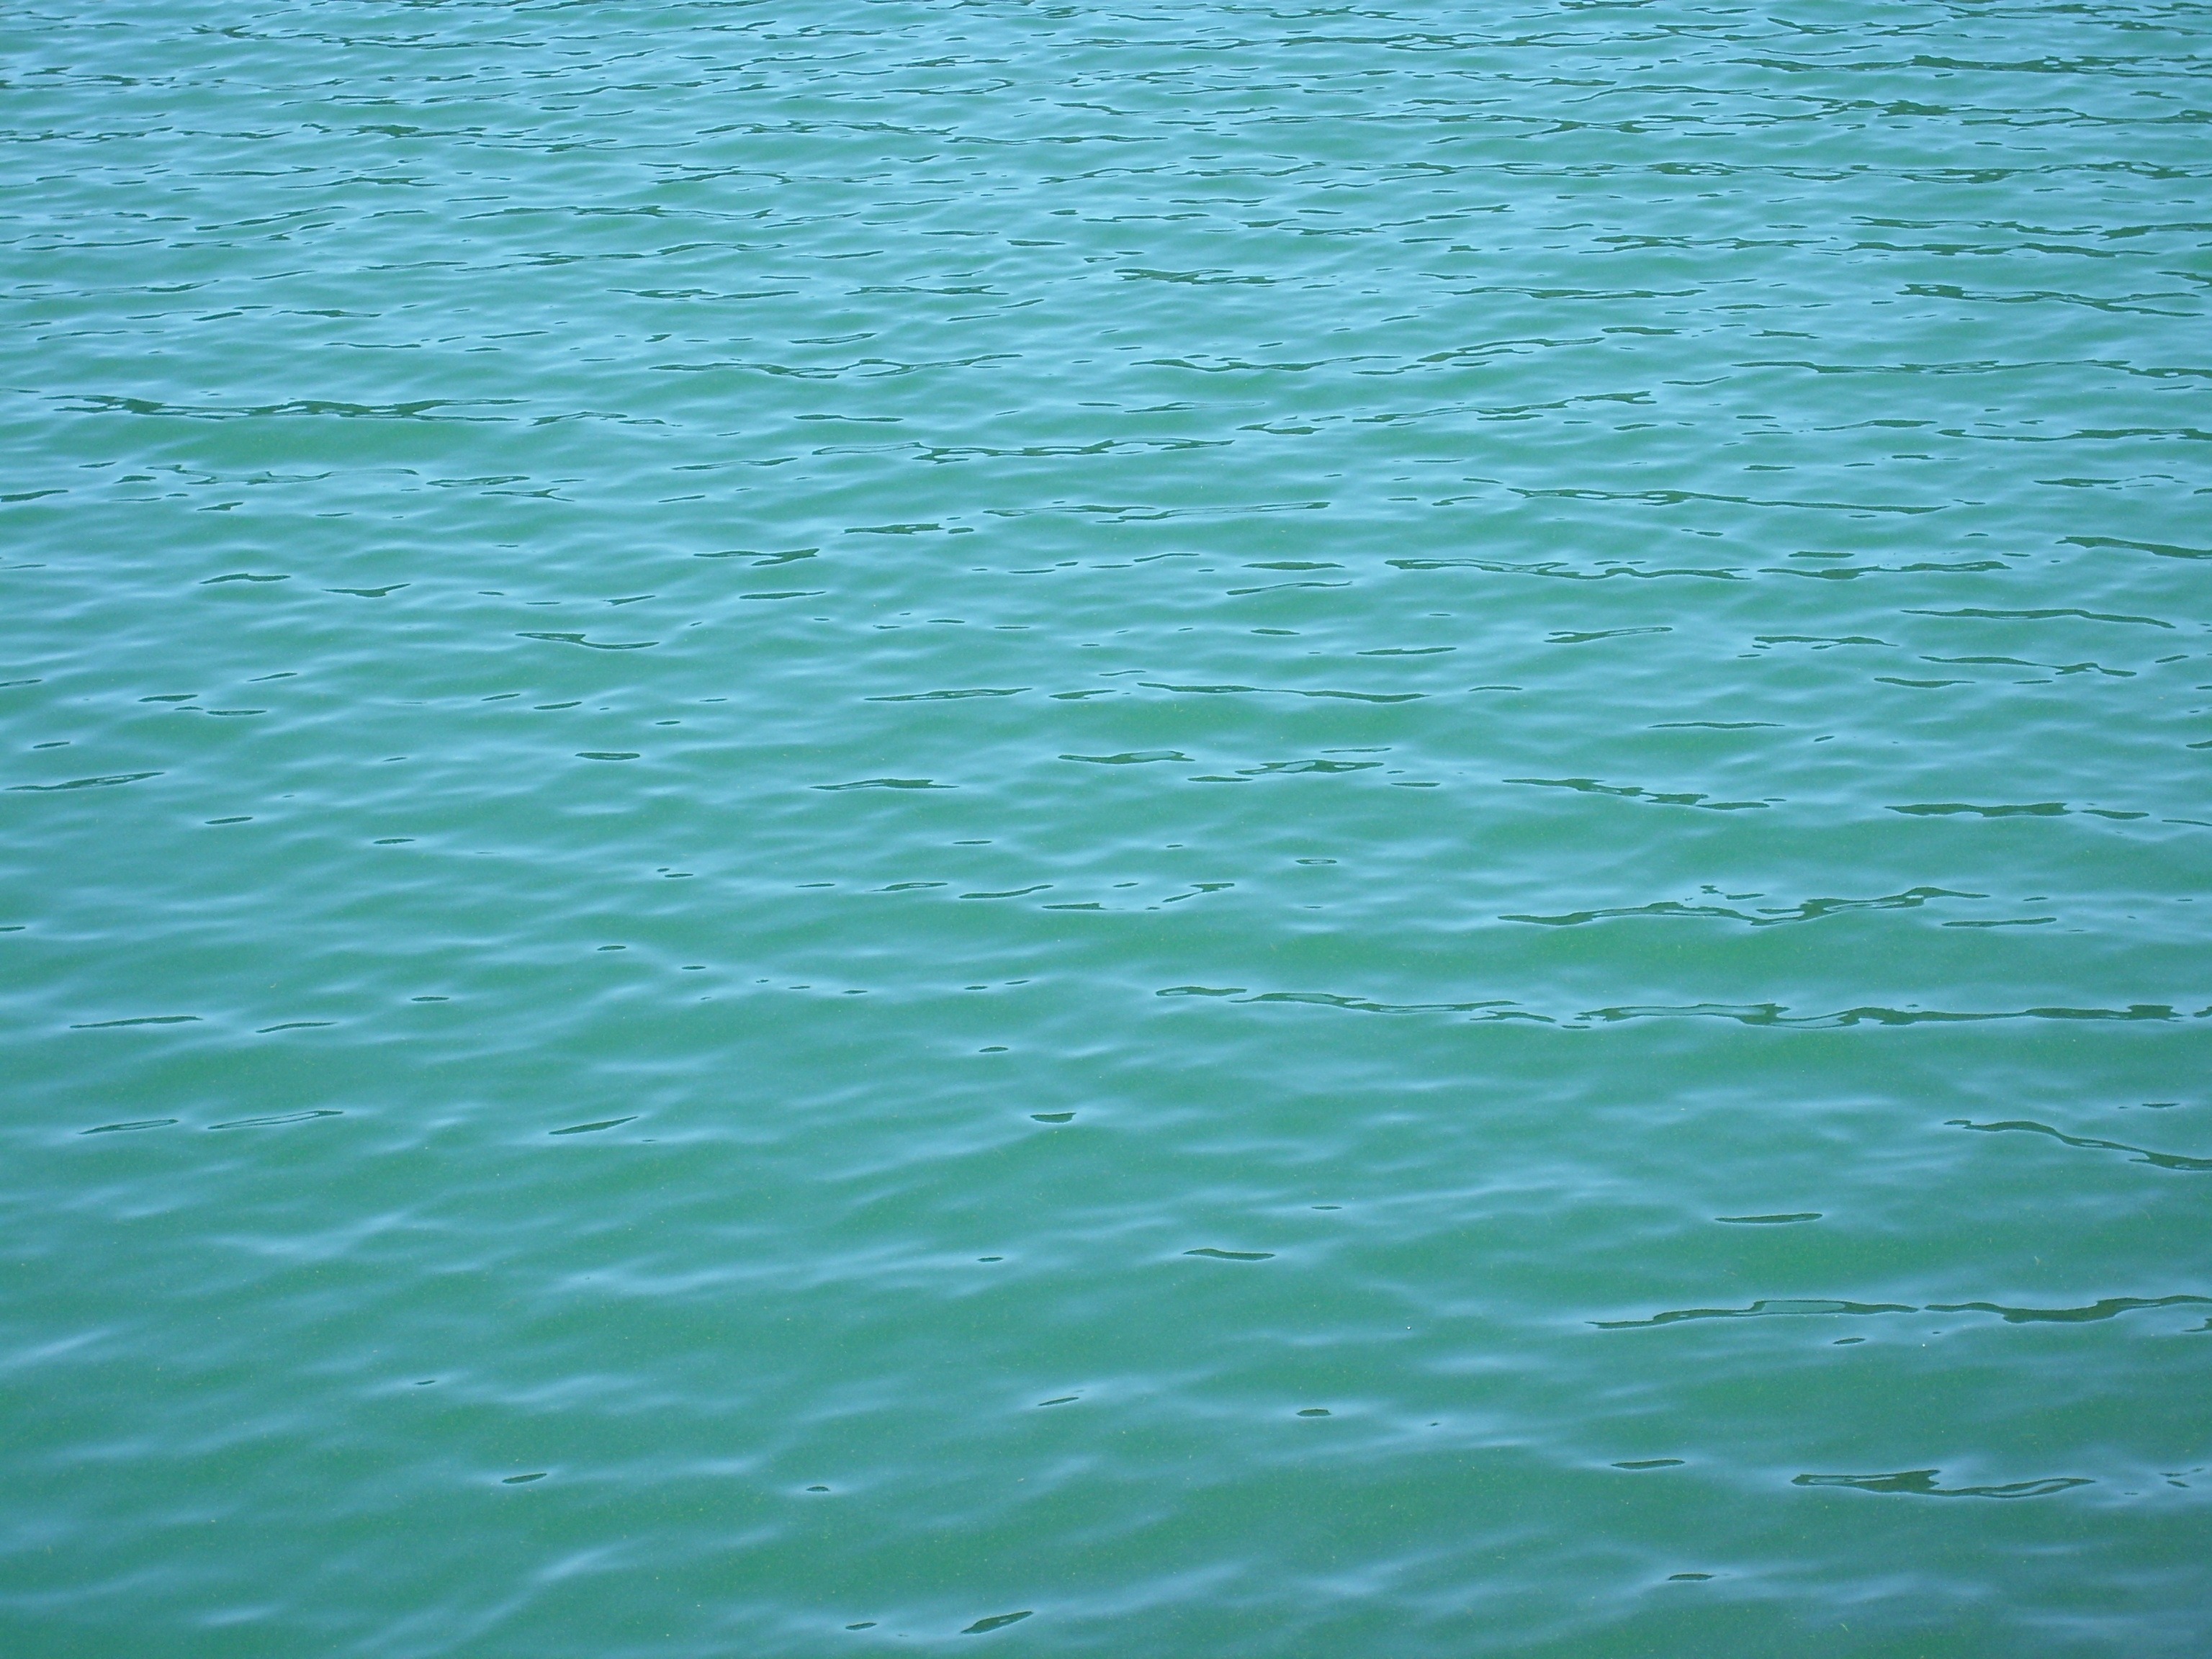
sea, water, ocean, wave, green, reflection, swimming pool, blue, waves, quiet, wind wave